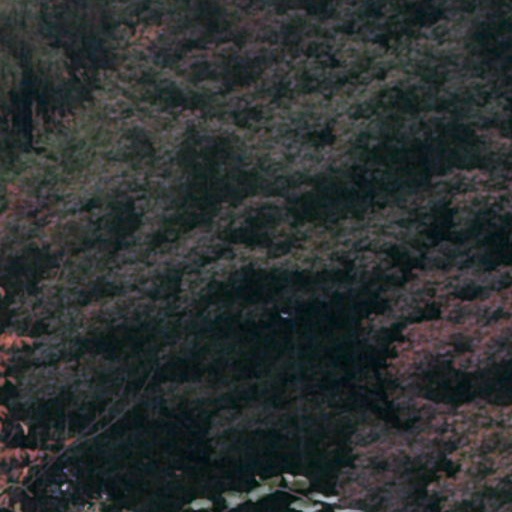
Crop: cassava